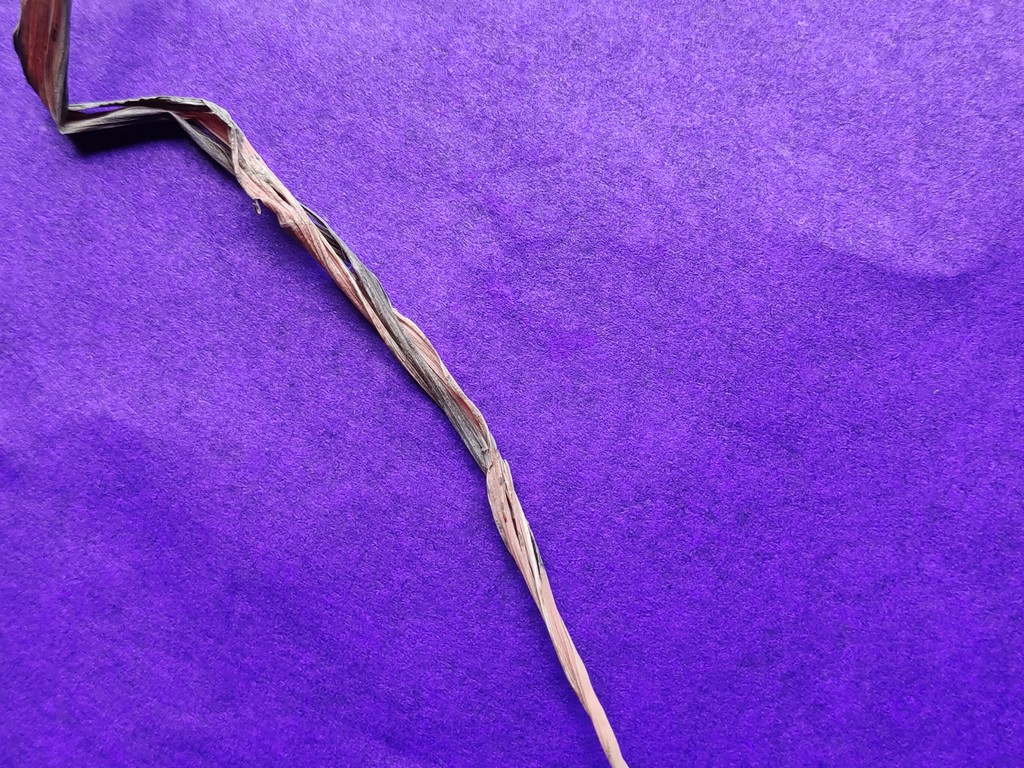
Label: Dried